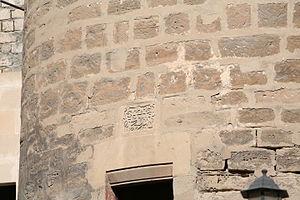
La mosquée Djuma, ou mosquée du vendredi, est une mosquée de Bakou, en Azerbaïdjan. La mosquée cathédrale a été construite au XIIème siècle sur le site d'un temple de fidèles du feu.